Island Home Park, Knoxville

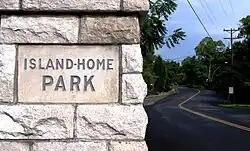

Island Home Park is a neighborhood in Knoxville, Tennessee, United States, located in the southeastern part of the city along the Tennessee River. Developed as a streetcar suburb in the early 1900s, the neighborhood retains most of its original houses and streetscapes, and is home to the city's largest concentration of Bungalow-style houses. In 1994, several dozen houses in Island Home Park were added to the National Register of Historic Places as the Island Home Park Historic District.